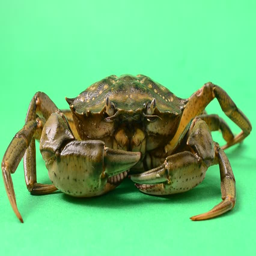
live crabs on a green background